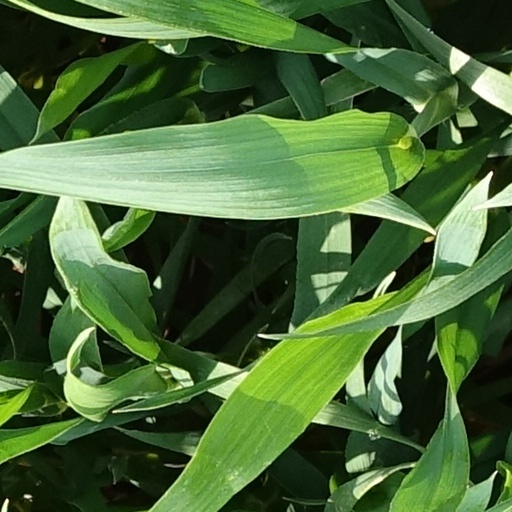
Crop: wheat